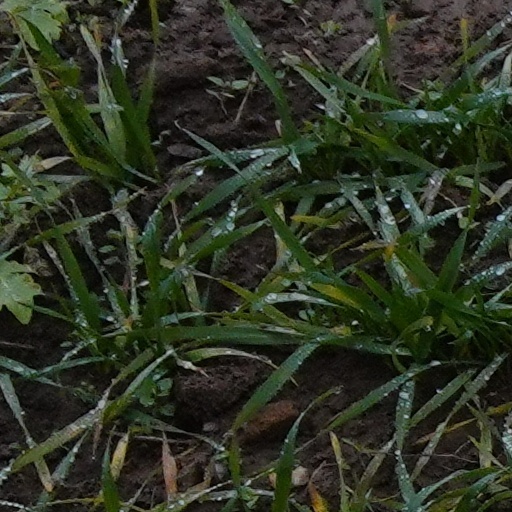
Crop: wheat